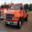
Label: truck